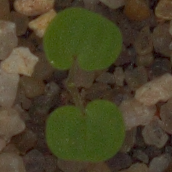
Label: smallflowered_cranesbill